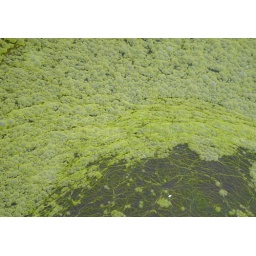
Manky water in a pot